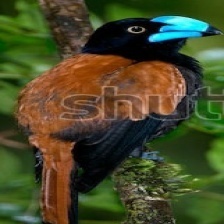
Species: HELMET VANGA
Scientific name: EURYCEROS PREVOSTII